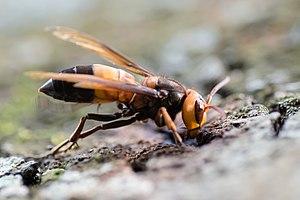
Vespa soror est une espèce de frelon d'Asie.